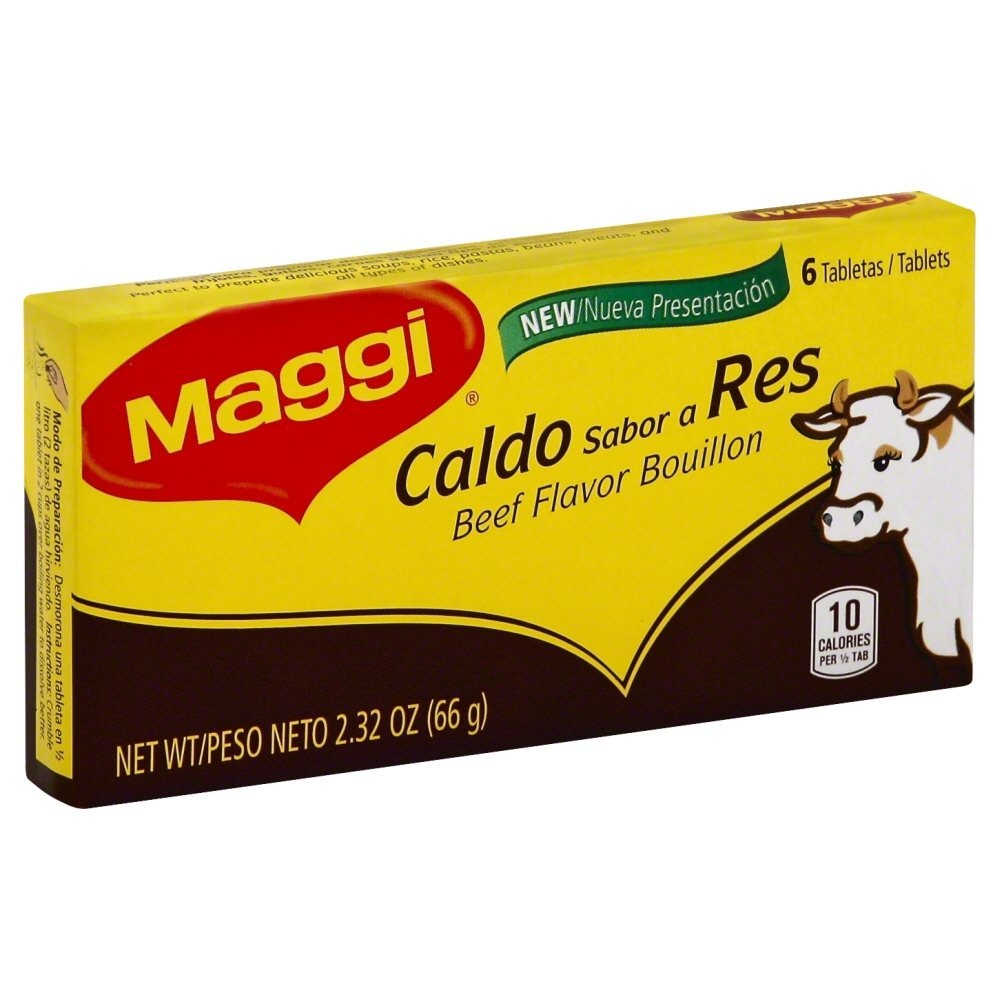
Item Name: Maggi Bouillon Tblt Beef 6ct
Value: 27.84
Unit: Ounce

Price: 0.88